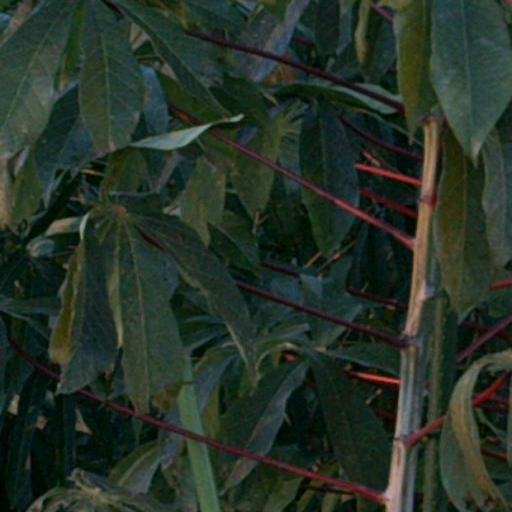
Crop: cassava